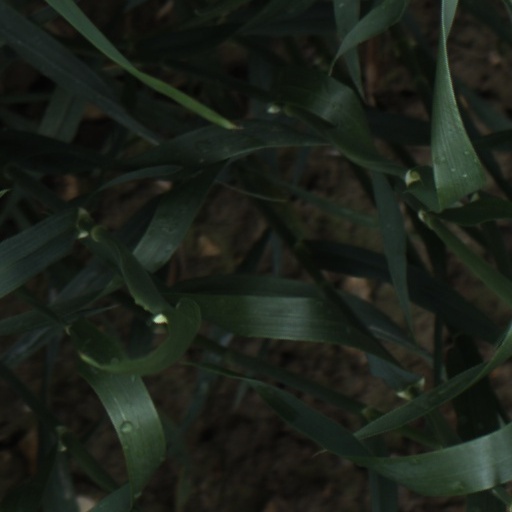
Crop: wheat